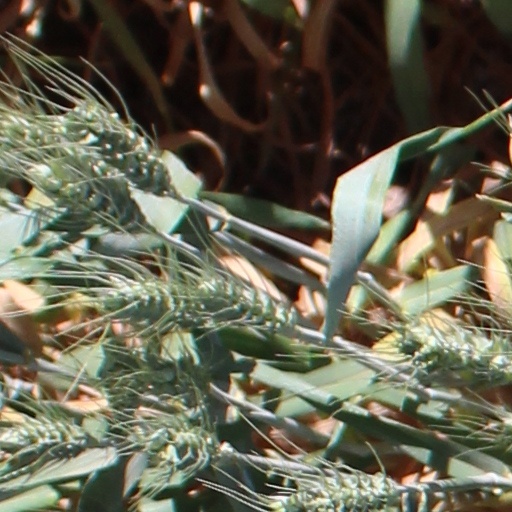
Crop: wheat